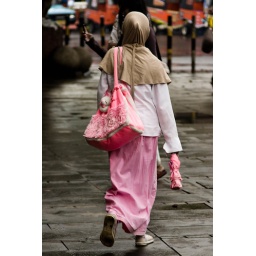
Pretty in pink. A muslim girl in Jakarta, Indonesia walking wearing a pink skirt and accessories.